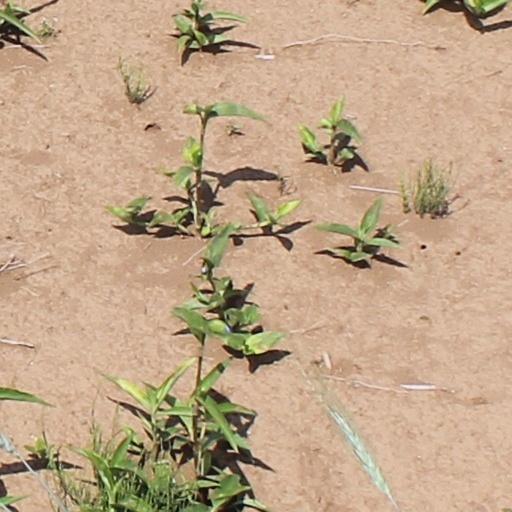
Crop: wheat